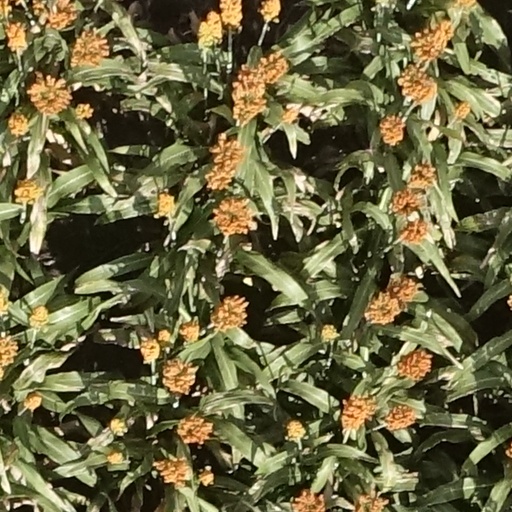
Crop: sorghum